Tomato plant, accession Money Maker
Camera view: horizontal (90 deg, fisheye); turntable rotation: 150 degrees
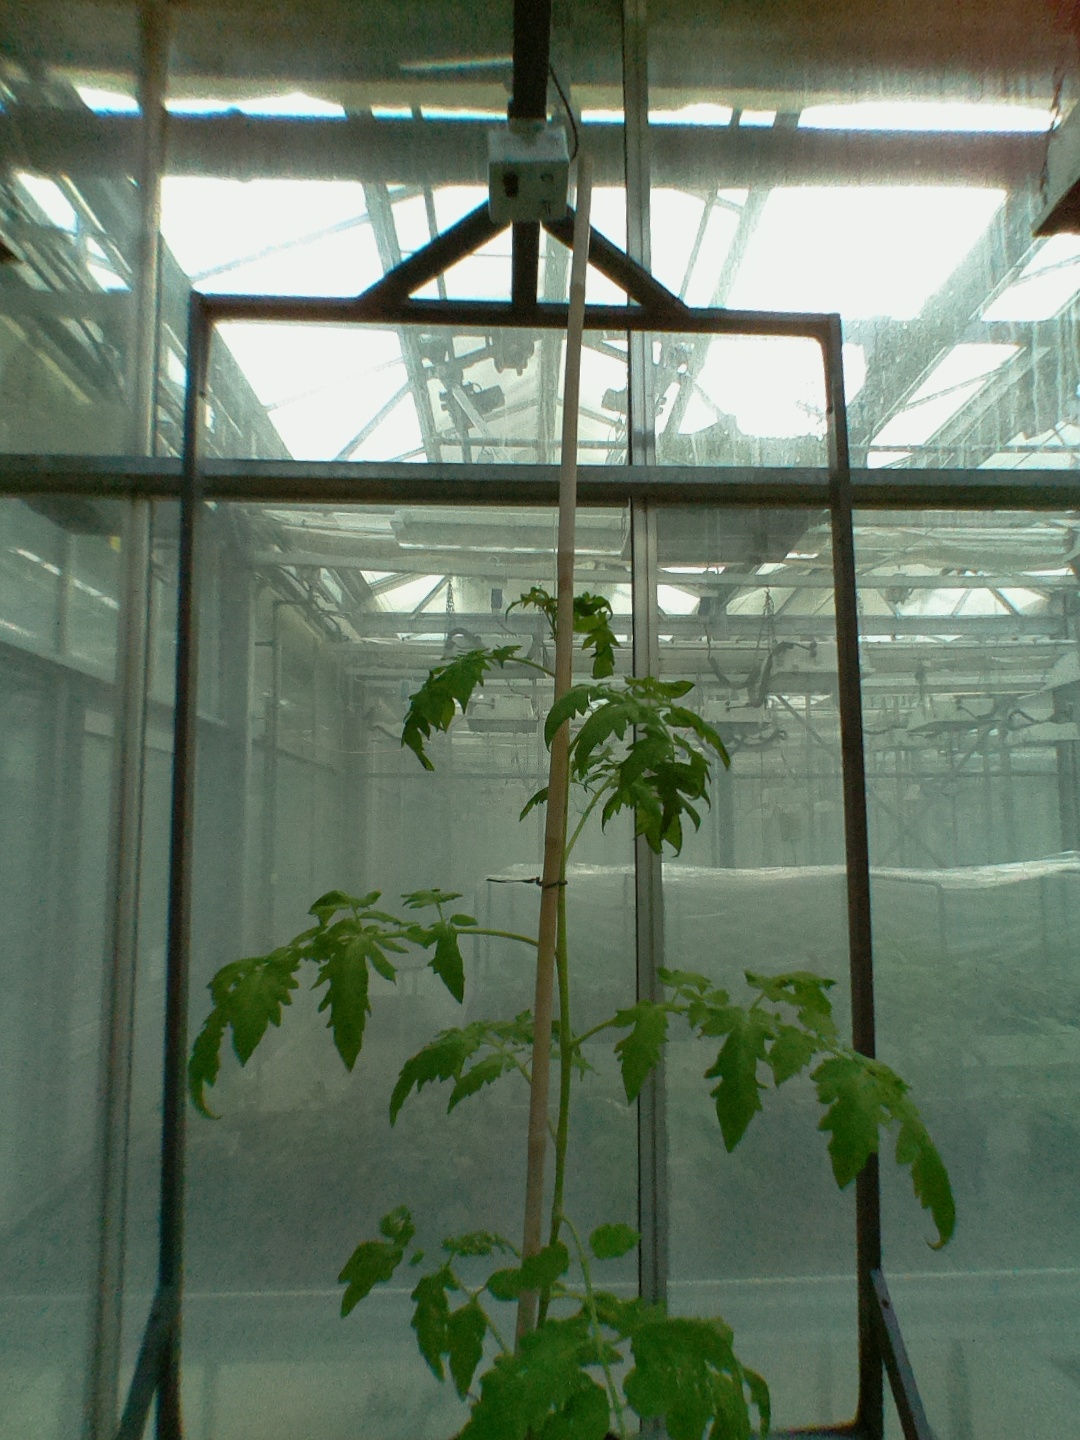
BBCH growth stage 15: 10 of true leaves visible